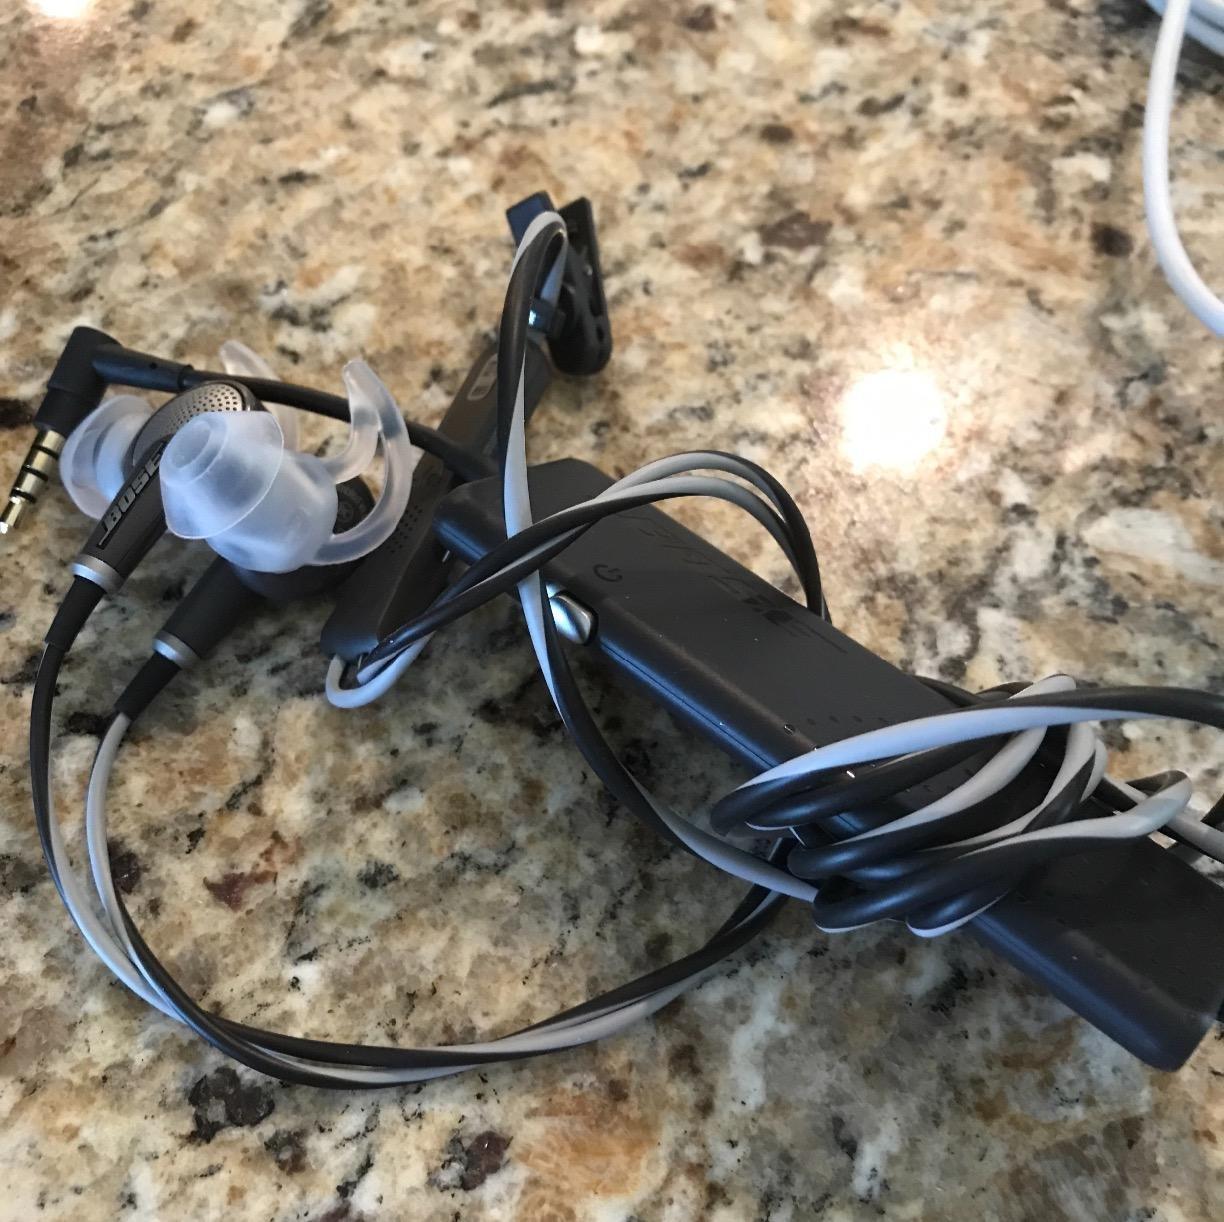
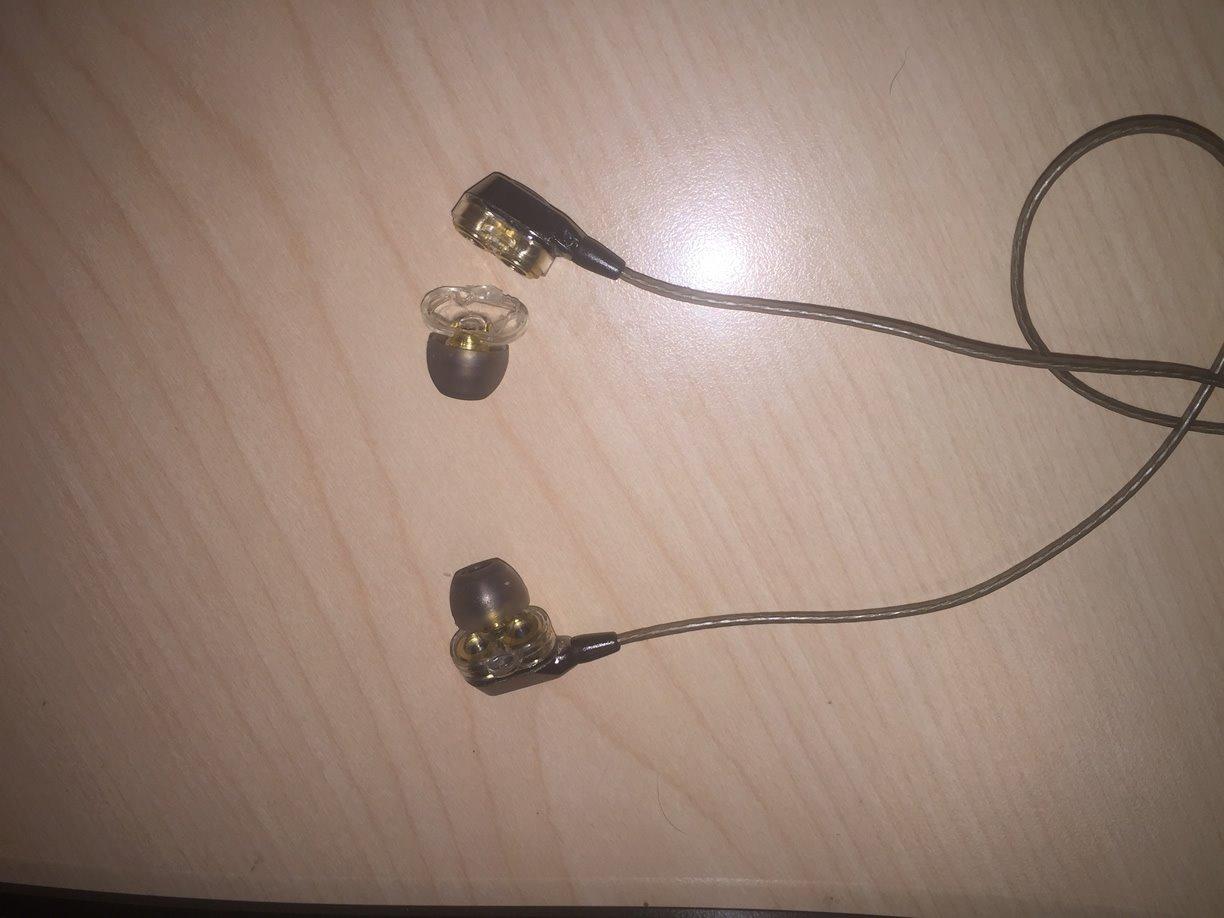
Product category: headphones
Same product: no